Aleodon

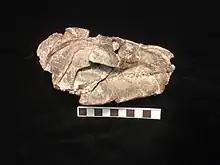
Lateral view of the skull

Based on specimens found in Brazil, "Aleodon" was found to share the same general cranial morphology of Chiniquodontidae. Diagnostic features of Chiniquodontidae are zygomatic arches flaring laterally, angulation between the ventral edge of the maxillary zygomatic process and the anteroventral margin of the jugal, elongated pterygoid flanges that end in a thin projection, and a long secondary palate. When "Aleodon" was first described by Crompton, he noted the presence of a pineal foramen, though later specimens showed no evidence of a pineal foramen on this taxon's skull. "Aleodon" is also characterized by its relatively short snout.